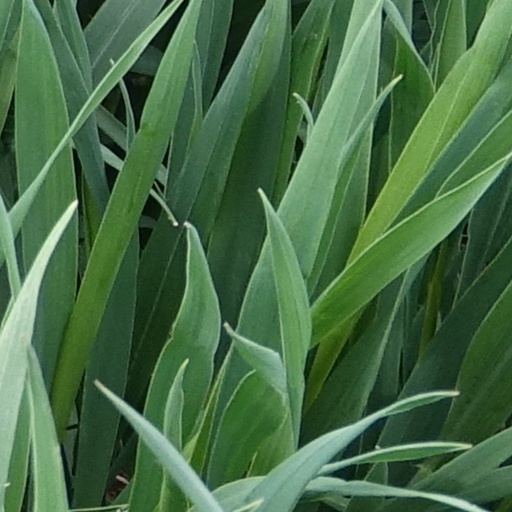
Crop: wheat